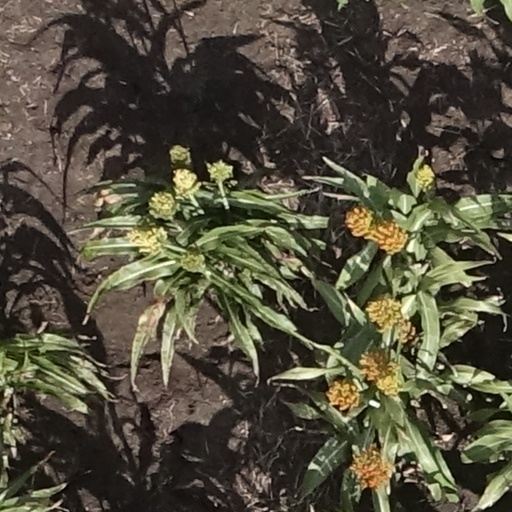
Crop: sorghum